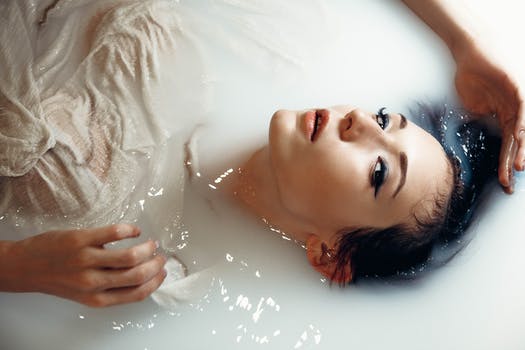
Label: No Watermark